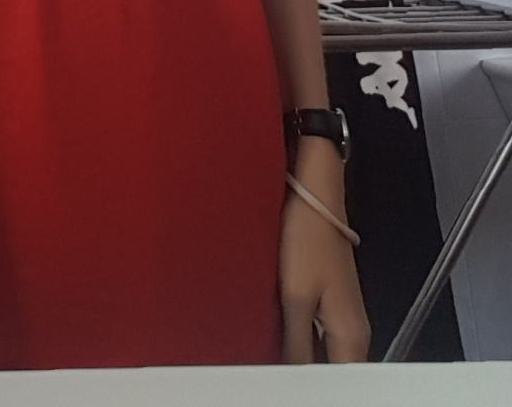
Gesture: no_gesture